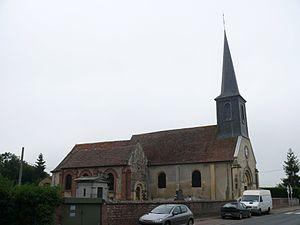
L'église Saint-Vigor de Saint-Loup-de-Fribois (Calvados, Basse-Normandie, France).
L'église Saint-Vigor est située à Saint-Loup-de-Fribois, dans le département français du Calvados.
Saint-Loup-de-Fribois est une ancienne commune française du département du Calvados, dans la région Normandie, devenue le 1ᵉʳ janvier 2017 une commune déléguée au sein de la commune nouvelle de Belle Vie en Auge.